Miyawaki (wrestler)

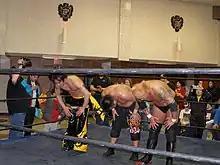
(Left to right) Kudo, Miyawaki and Yoshiaki Yago at Chikara King of Trios in February 2007

Miyawaki has also made several wrestling trips to the United States. In February 2006, he took part in Chikara's 2006 Tag World Grand Prix, where he and Yoshiaki Yago made it to the second round before losing to compatriots Kudo and Mikami. Miyawaki and Yago returned to the promotion the following May to unsuccessfully challenge The Kings of Wrestling (Chris Hero and Claudio Castagnoli) for the Chikara Campeonatos de Parejas. In February 2007, Miyawaki took part in Chikara's first-ever King of Trios tournament, where he, Yago and Kudo made it all the way to the finals, before losing to Jigsaw, Mike Quackenbush and Shane Storm. A year later, Miyawaki, Kudo and Susumu made it to the quarterfinals of the 2008 King of Trios tournament, before losing to Eddie Kingston, Joker and Ruckus. The following July, Miyawaki made his debut for Southern California-based Pro Wrestling Guerrilla (PWG), teaming with Kazma in a three-way tag team match, where they were defeated by The Young Bucks (Matt and Nick Jackson).